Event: Nepal Earthquake
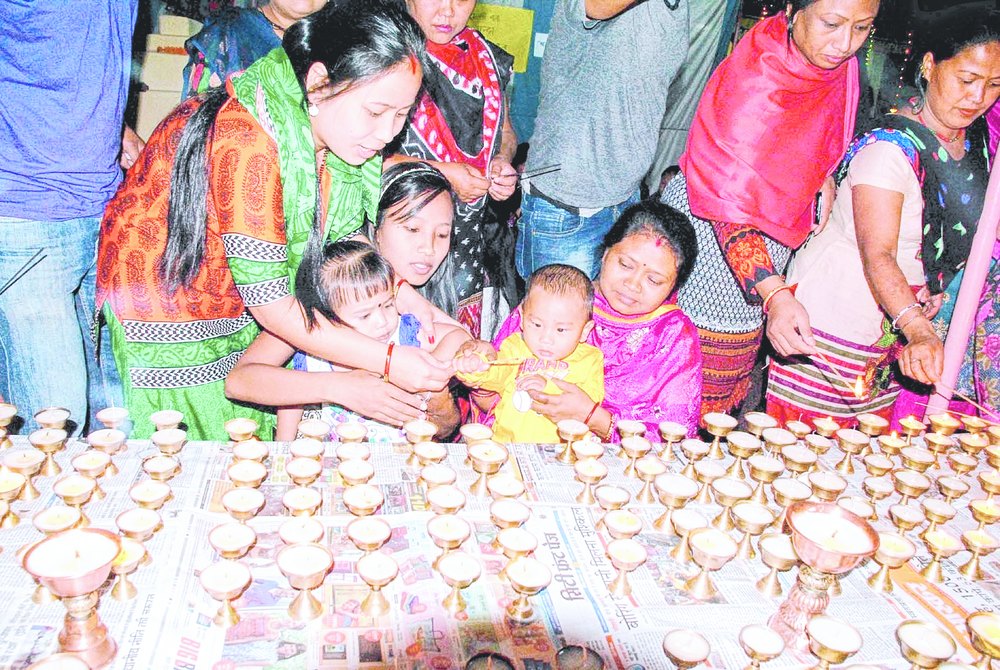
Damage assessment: no_damage